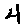
Label: 4